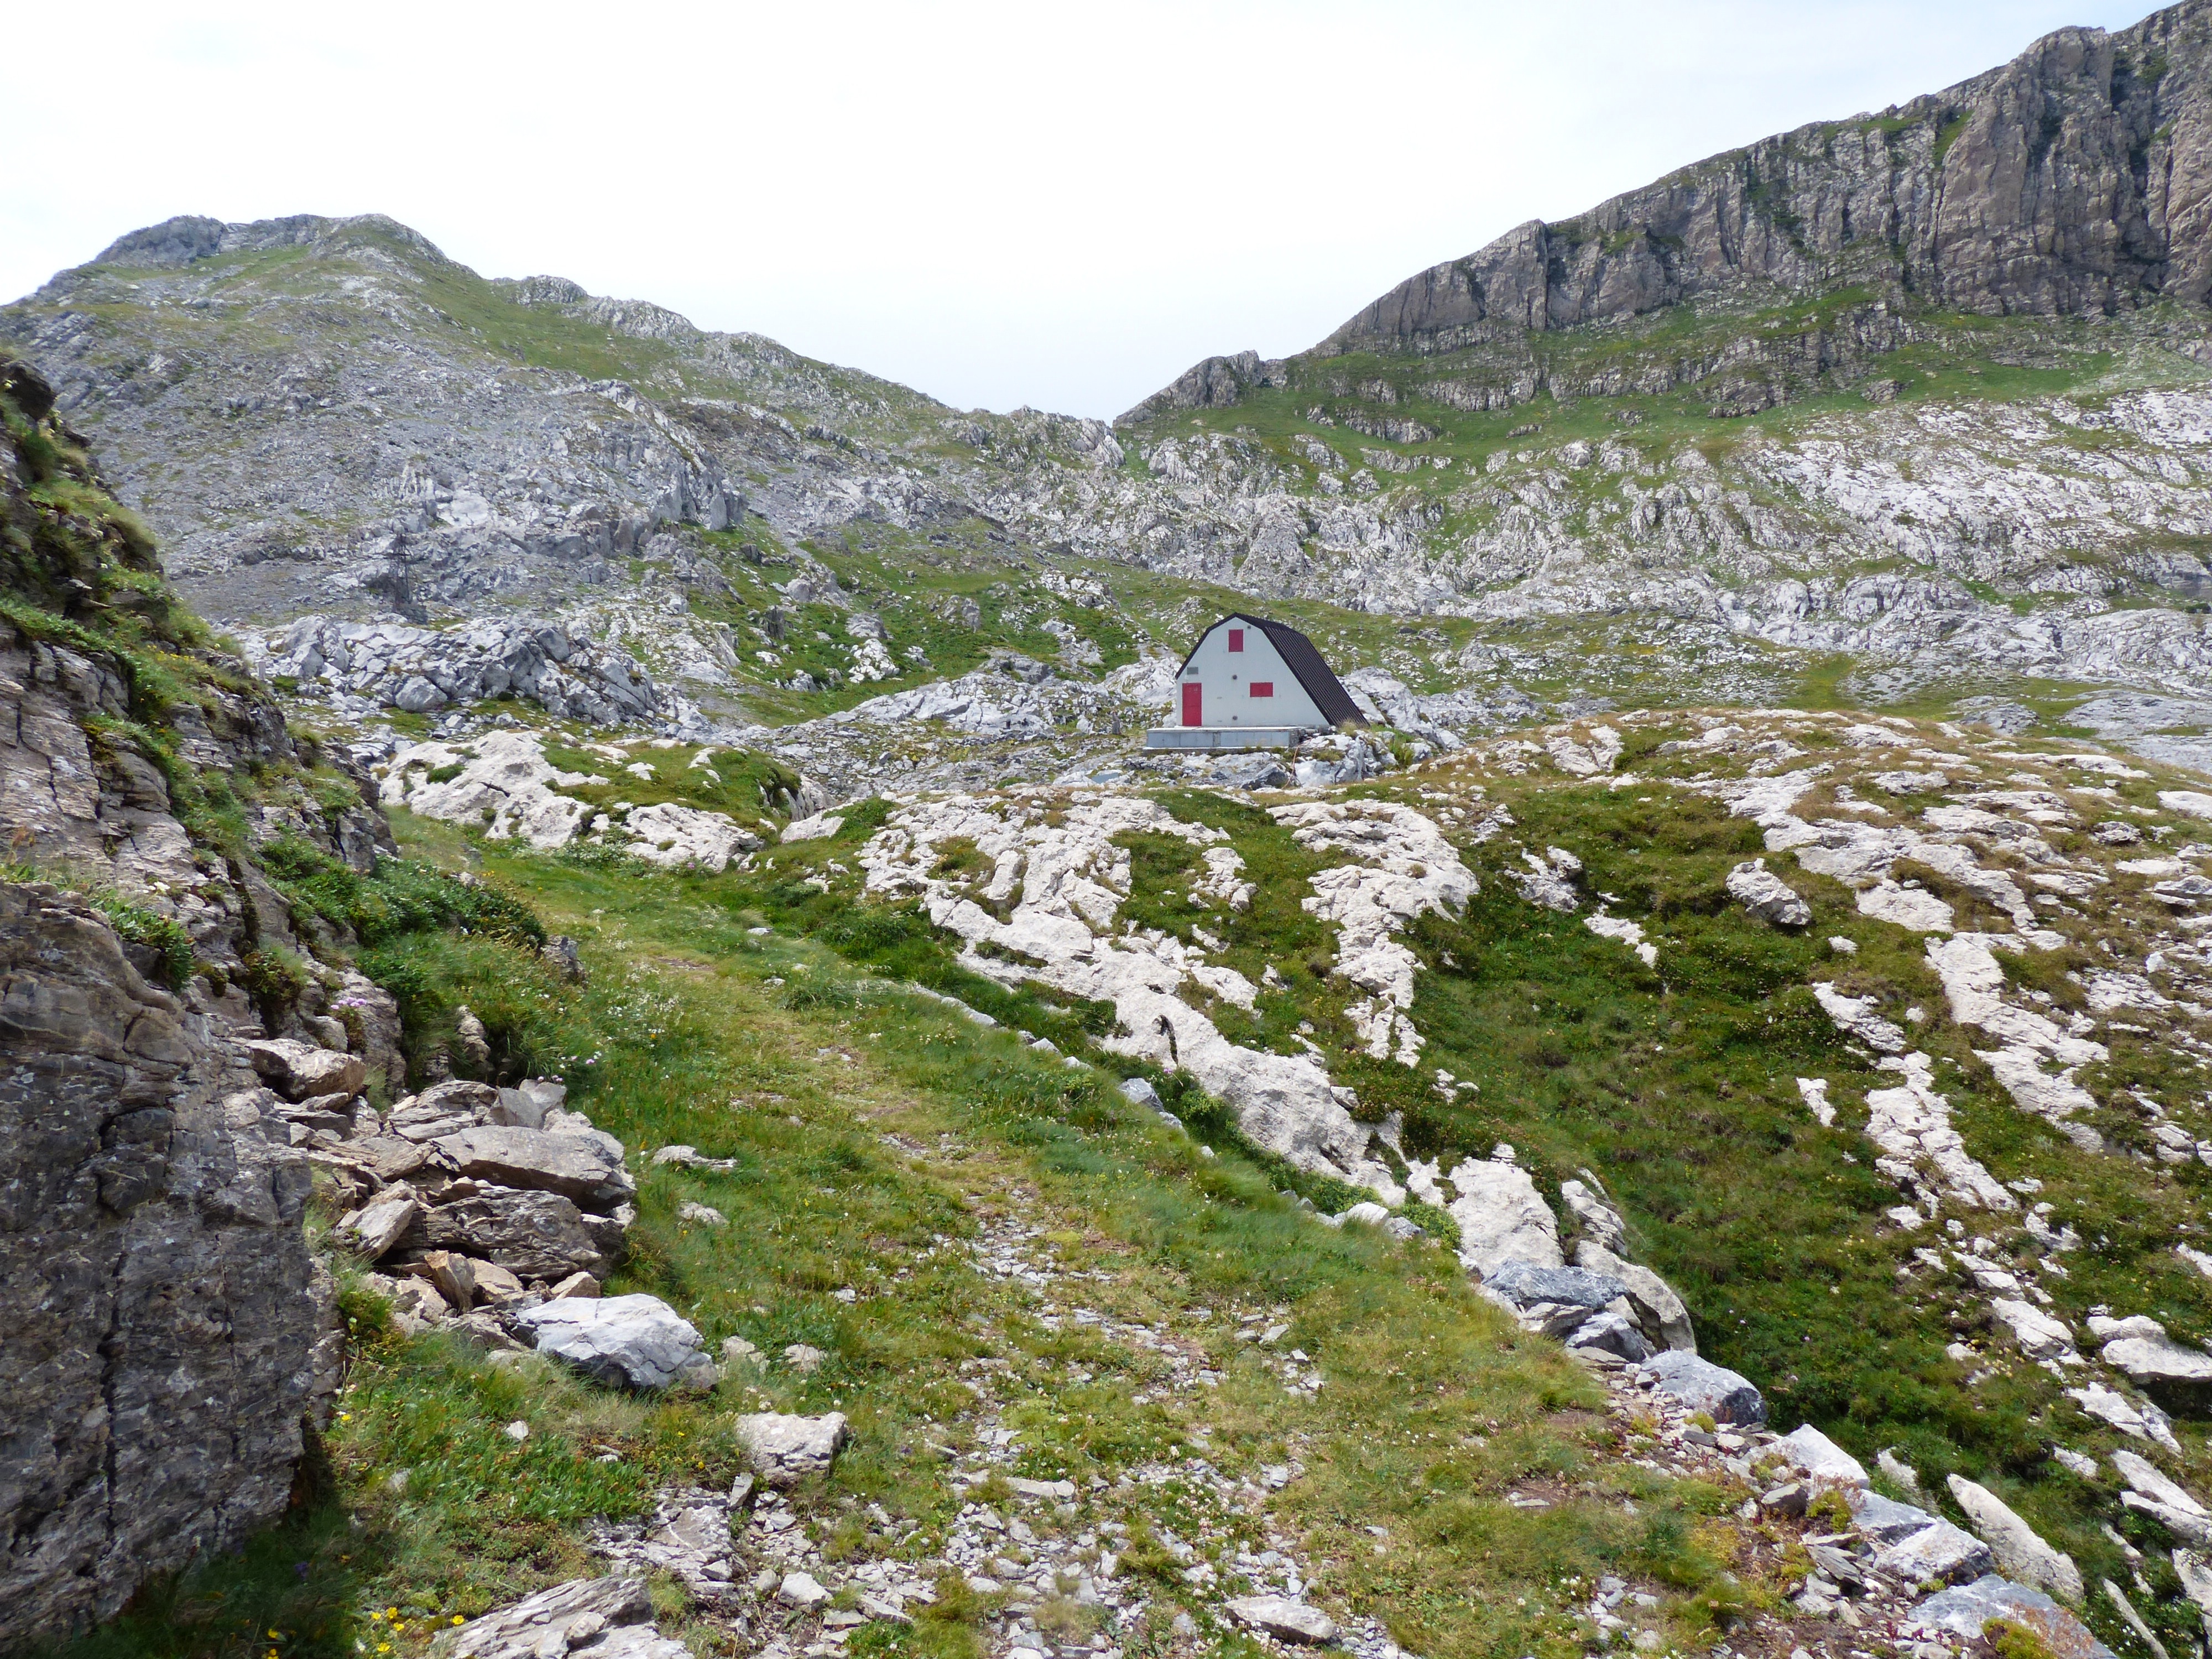
wilderness, walking, mountain, hiking, trail, adventure, valley, mountain range, hut, cliff, hike, glacier, italy, alpine, fjord, terrain, ridge, geology, mountains, alps, backpacking, badlands, ravine, plateau, fell, cirque, moraine, landform, mountain hut, mountain pass, maritime alps, long distance trail, geographical feature, mountainous landforms, glacial landform, geological phenomenon, gta, grande traversata delle alpi, colla piana, capanna morgantini